Over the Edge: In Your House

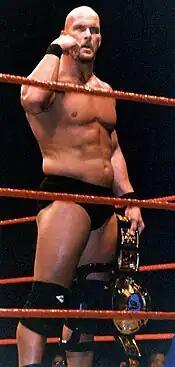
WWF Champion "Stone Cold" Steve Austin

On the April 13, 1998, episode of "Raw Is War", Dude Love interfered in a match between WWF Chairman Vince McMahon and champion "Stone Cold" Steve Austin, asking the two to just "get along". McMahon responded by pushing Love down. Love then applied the Mandible claw on McMahon, who fled the ring, and on Austin, sparking the beginning of their feud. The following week on "Raw", during Love's new interview segment, the Love Shack, McMahon scheduled Love to challenge Austin at . Love wrestled Steve Blackman in a match, in which Love won after the ring bell rang for unknown reasons. After the match, McMahon and Love sparred until McMahon fled the ring, which allowed Austin to attack Love. At In Your House: Unforgiven, Austin attacked McMahon at ringside with a chair and then delivered a Stone Cold Stunner on Love. The referee of the match was knocked out, which led Austin to count his own pin; however, Gerald Brisco then disqualified Austin for attacking McMahon. Due to WWF rules, Love did not win the WWF Championship, and Austin retained the title. The feud continued on the May 4 episode of "Raw Is War", where McMahon booked a match between Love and Terry Funk, in an attempt to affect him psychologically as Love and Funk were best friends, where Love defeated Funk. After the match, Love formed an alliance with McMahon, after McMahon approved of Love defeating Funk. The following week on "Raw Is War", McMahon scheduled a WWF Championship match at Over the Edge between Love and Austin with a guest timekeeper, Gerald Brisco, a guest ring announcer, Pat Patterson, and a special guest referee, McMahon himself. On the May 18 episode of "Raw Is War", Love defeated Dustin Runnels, the former Goldust, in a number one contender's match, to ensure his main event championship match at Over the Edge.